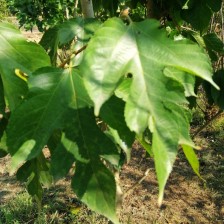
Variety: RedKing